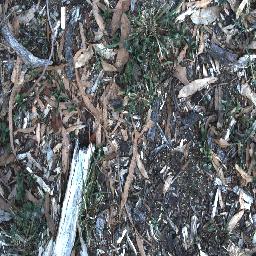
Label: negative